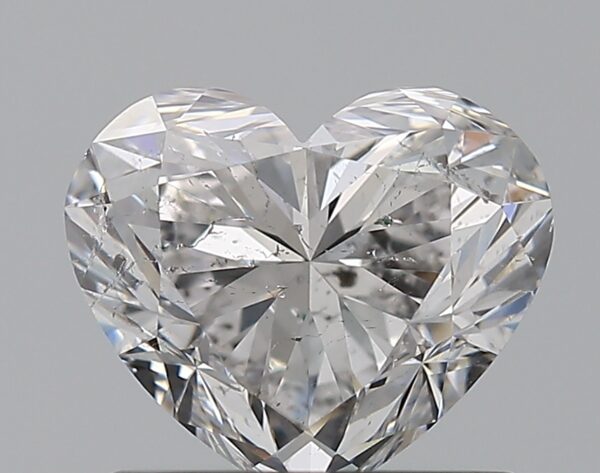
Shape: heart
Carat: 1
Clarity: SI2
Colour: E
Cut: EX
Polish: EX
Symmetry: EX
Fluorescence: N
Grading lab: GIA
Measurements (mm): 5.82 x 6.88 x 4.15